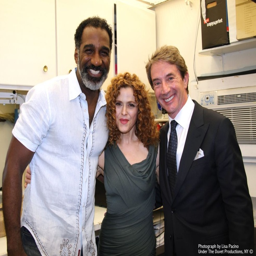
theatre actor is all smiles with theatre actor and actor .